Somerdale Factory

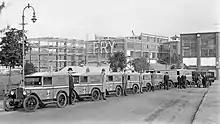
Somerdale Factory soon after opening

After the First World War, Cadbury Brothers undertook a financial merger with J. S. Fry & Sons, which completed in 1919. As a result of the merger, Egbert Cadbury joined the Fry side of the business. Along with Cecil Roderick Fry he was instrumental in the relocation and of the Bristol operations of Fry from Union Street to a greenfield site called Somerdale Garden City, after a national competition in 1923.